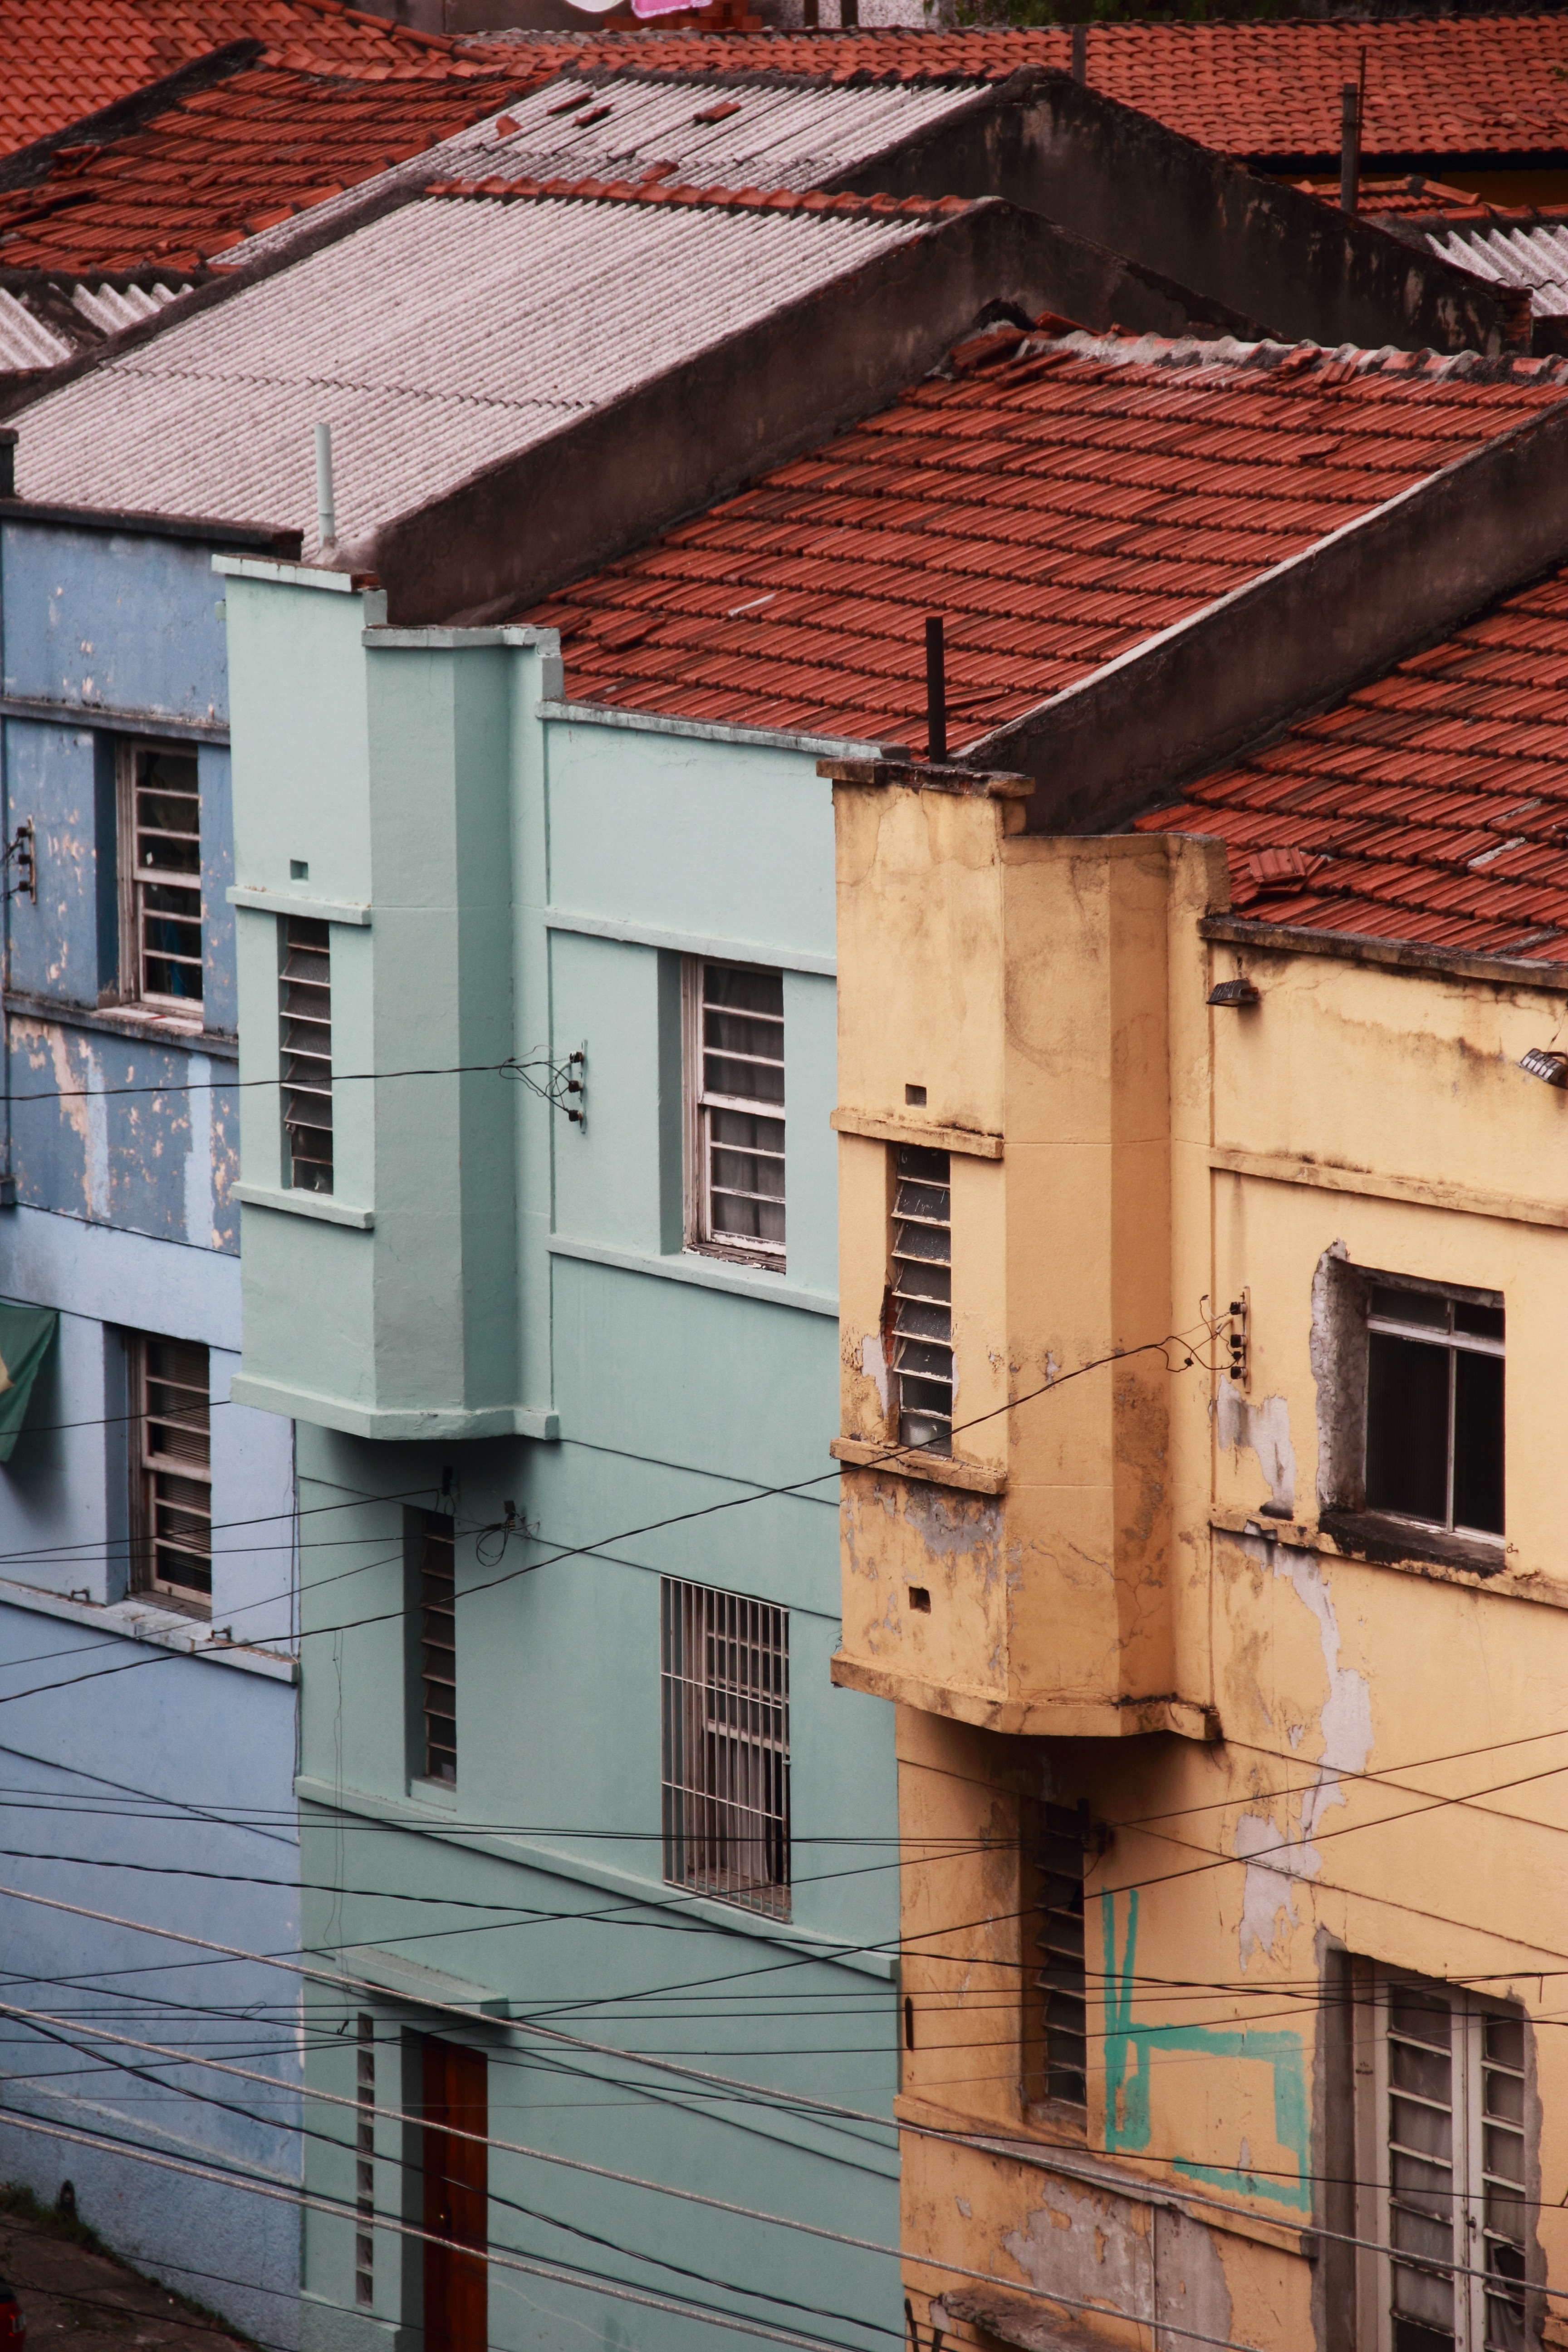
architecture, wood, house, window, town, roof, home, wall, cottage, facade, brick, interior design, neighbourhood, urban area, residential area, human settlement, window covering